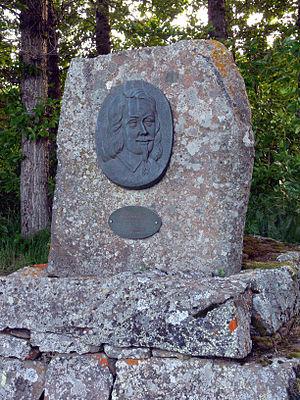
Stefán Ólafsson est un pasteur islandais, mort en 1688.